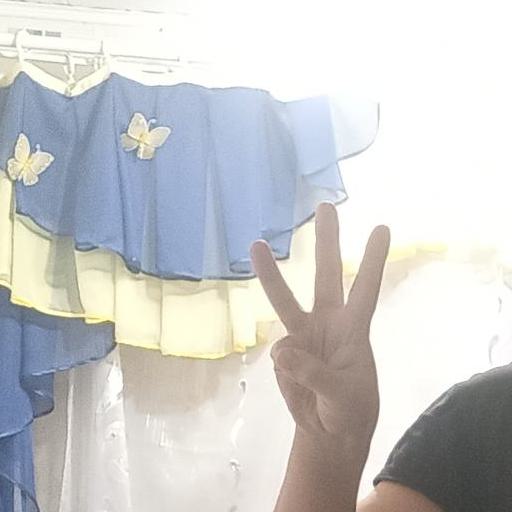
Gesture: three